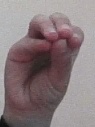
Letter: ha